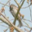
Label: bird